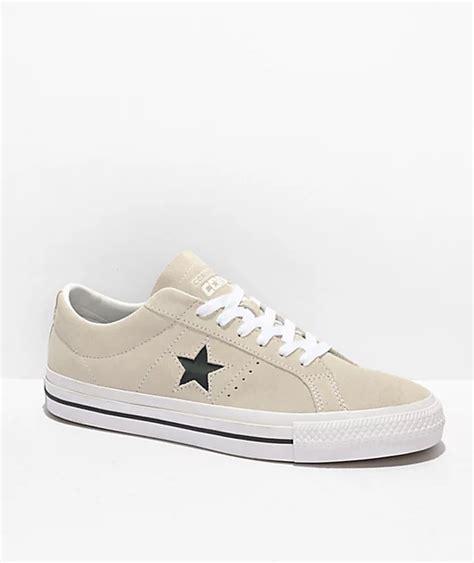
Brand: Converse
Model: One Star